Nick Viergever

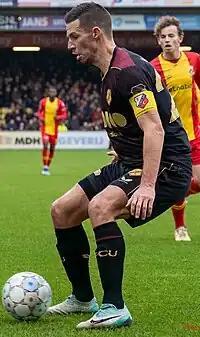
Viergever playing for Utrecht in 2023

Nick Viergever (born 3 August 1989) is a Dutch professional footballer who plays as a defender for Utrecht. He also made three appearances for the Netherlands national team.